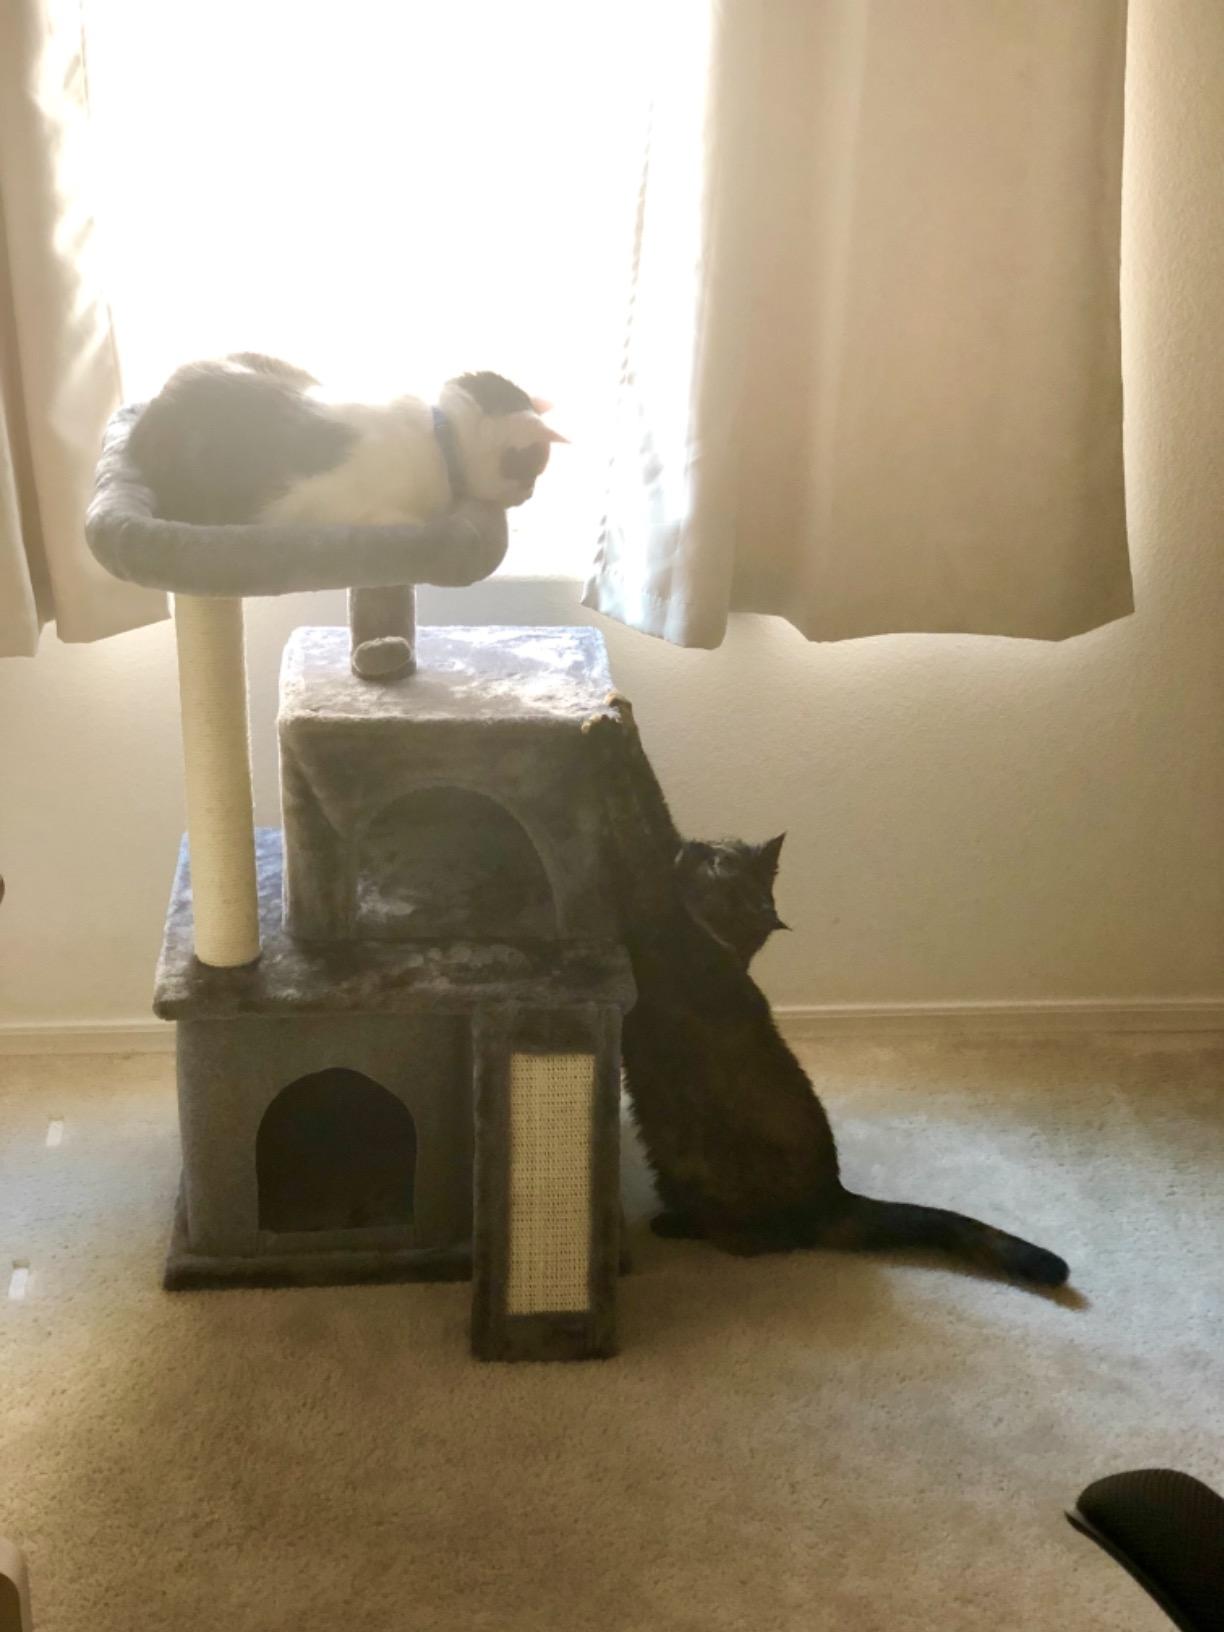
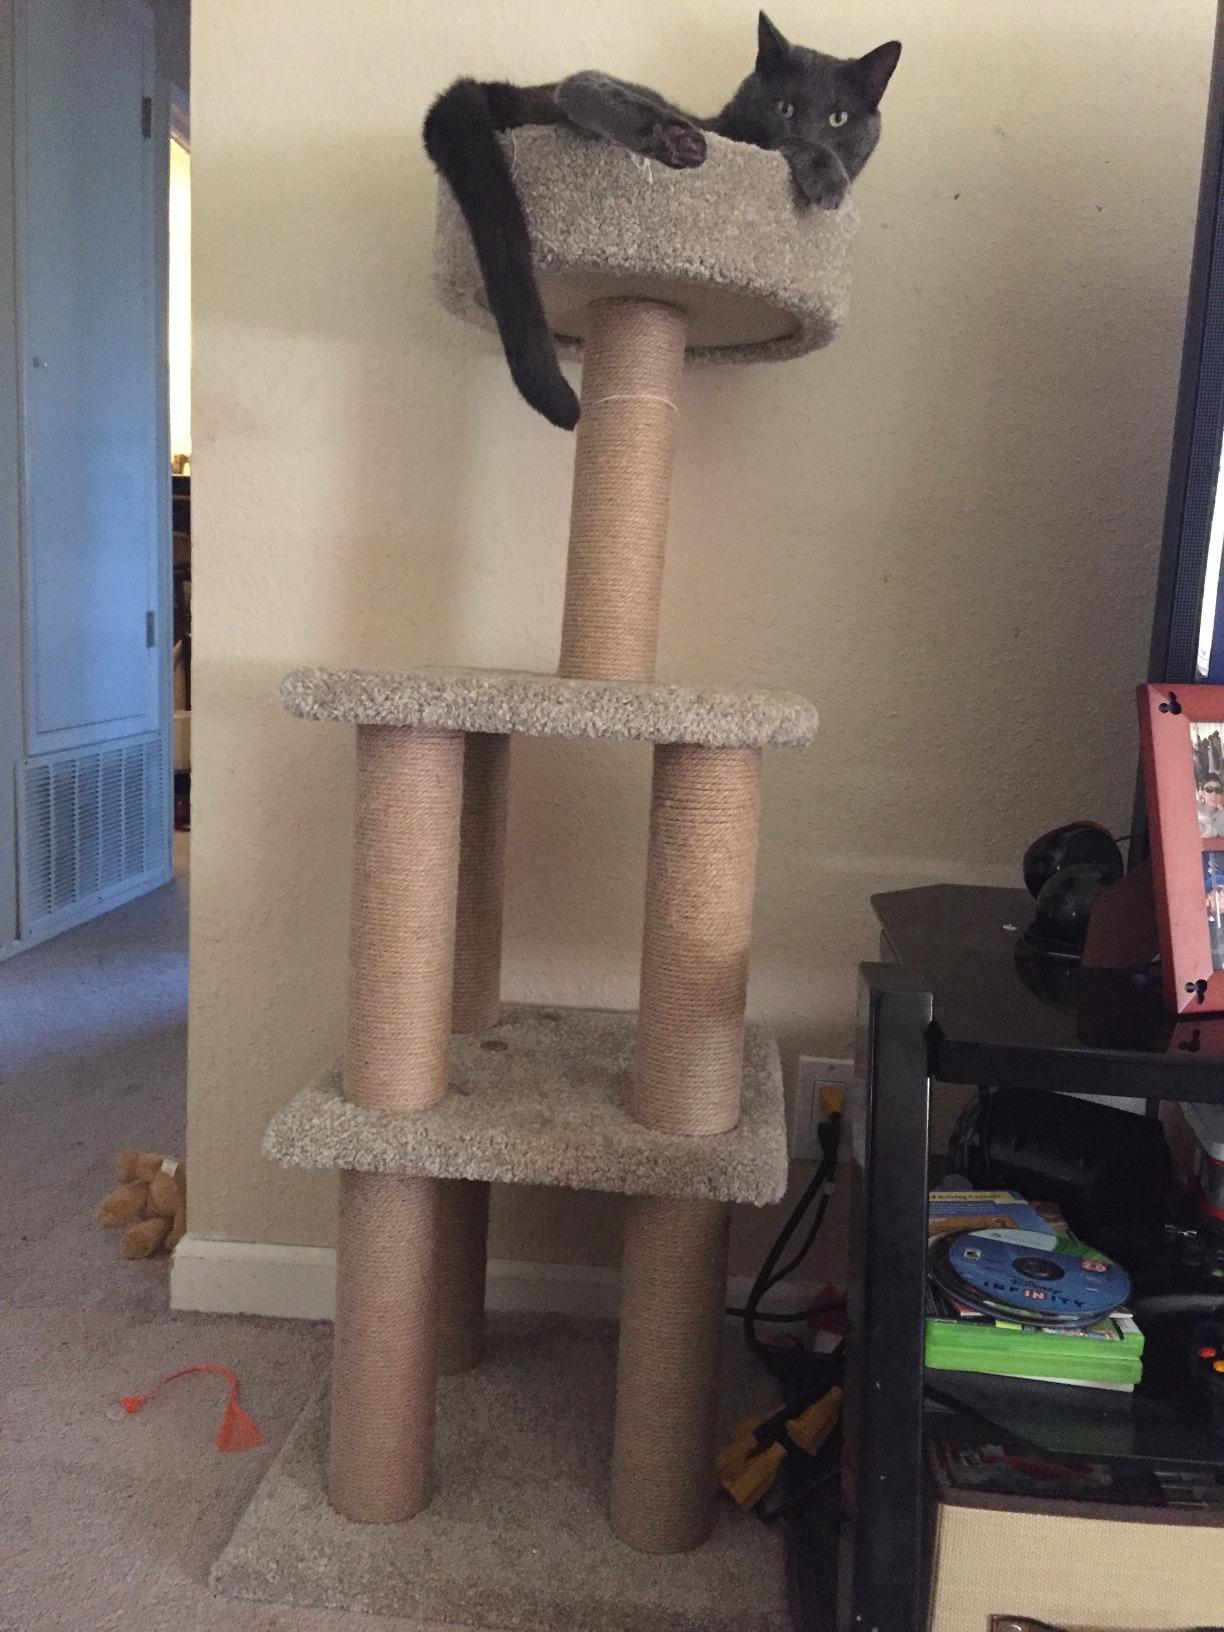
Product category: items_cat tree
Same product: no